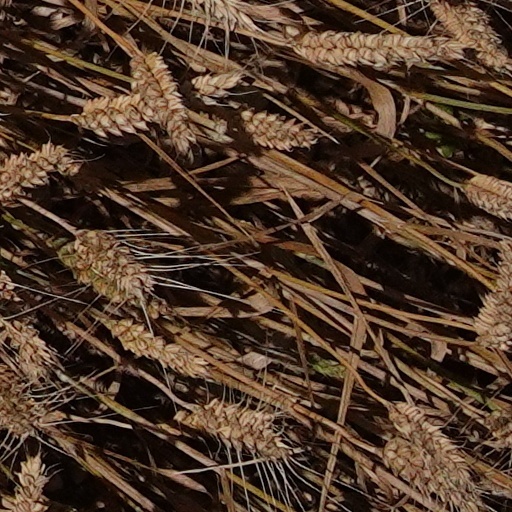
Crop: wheat